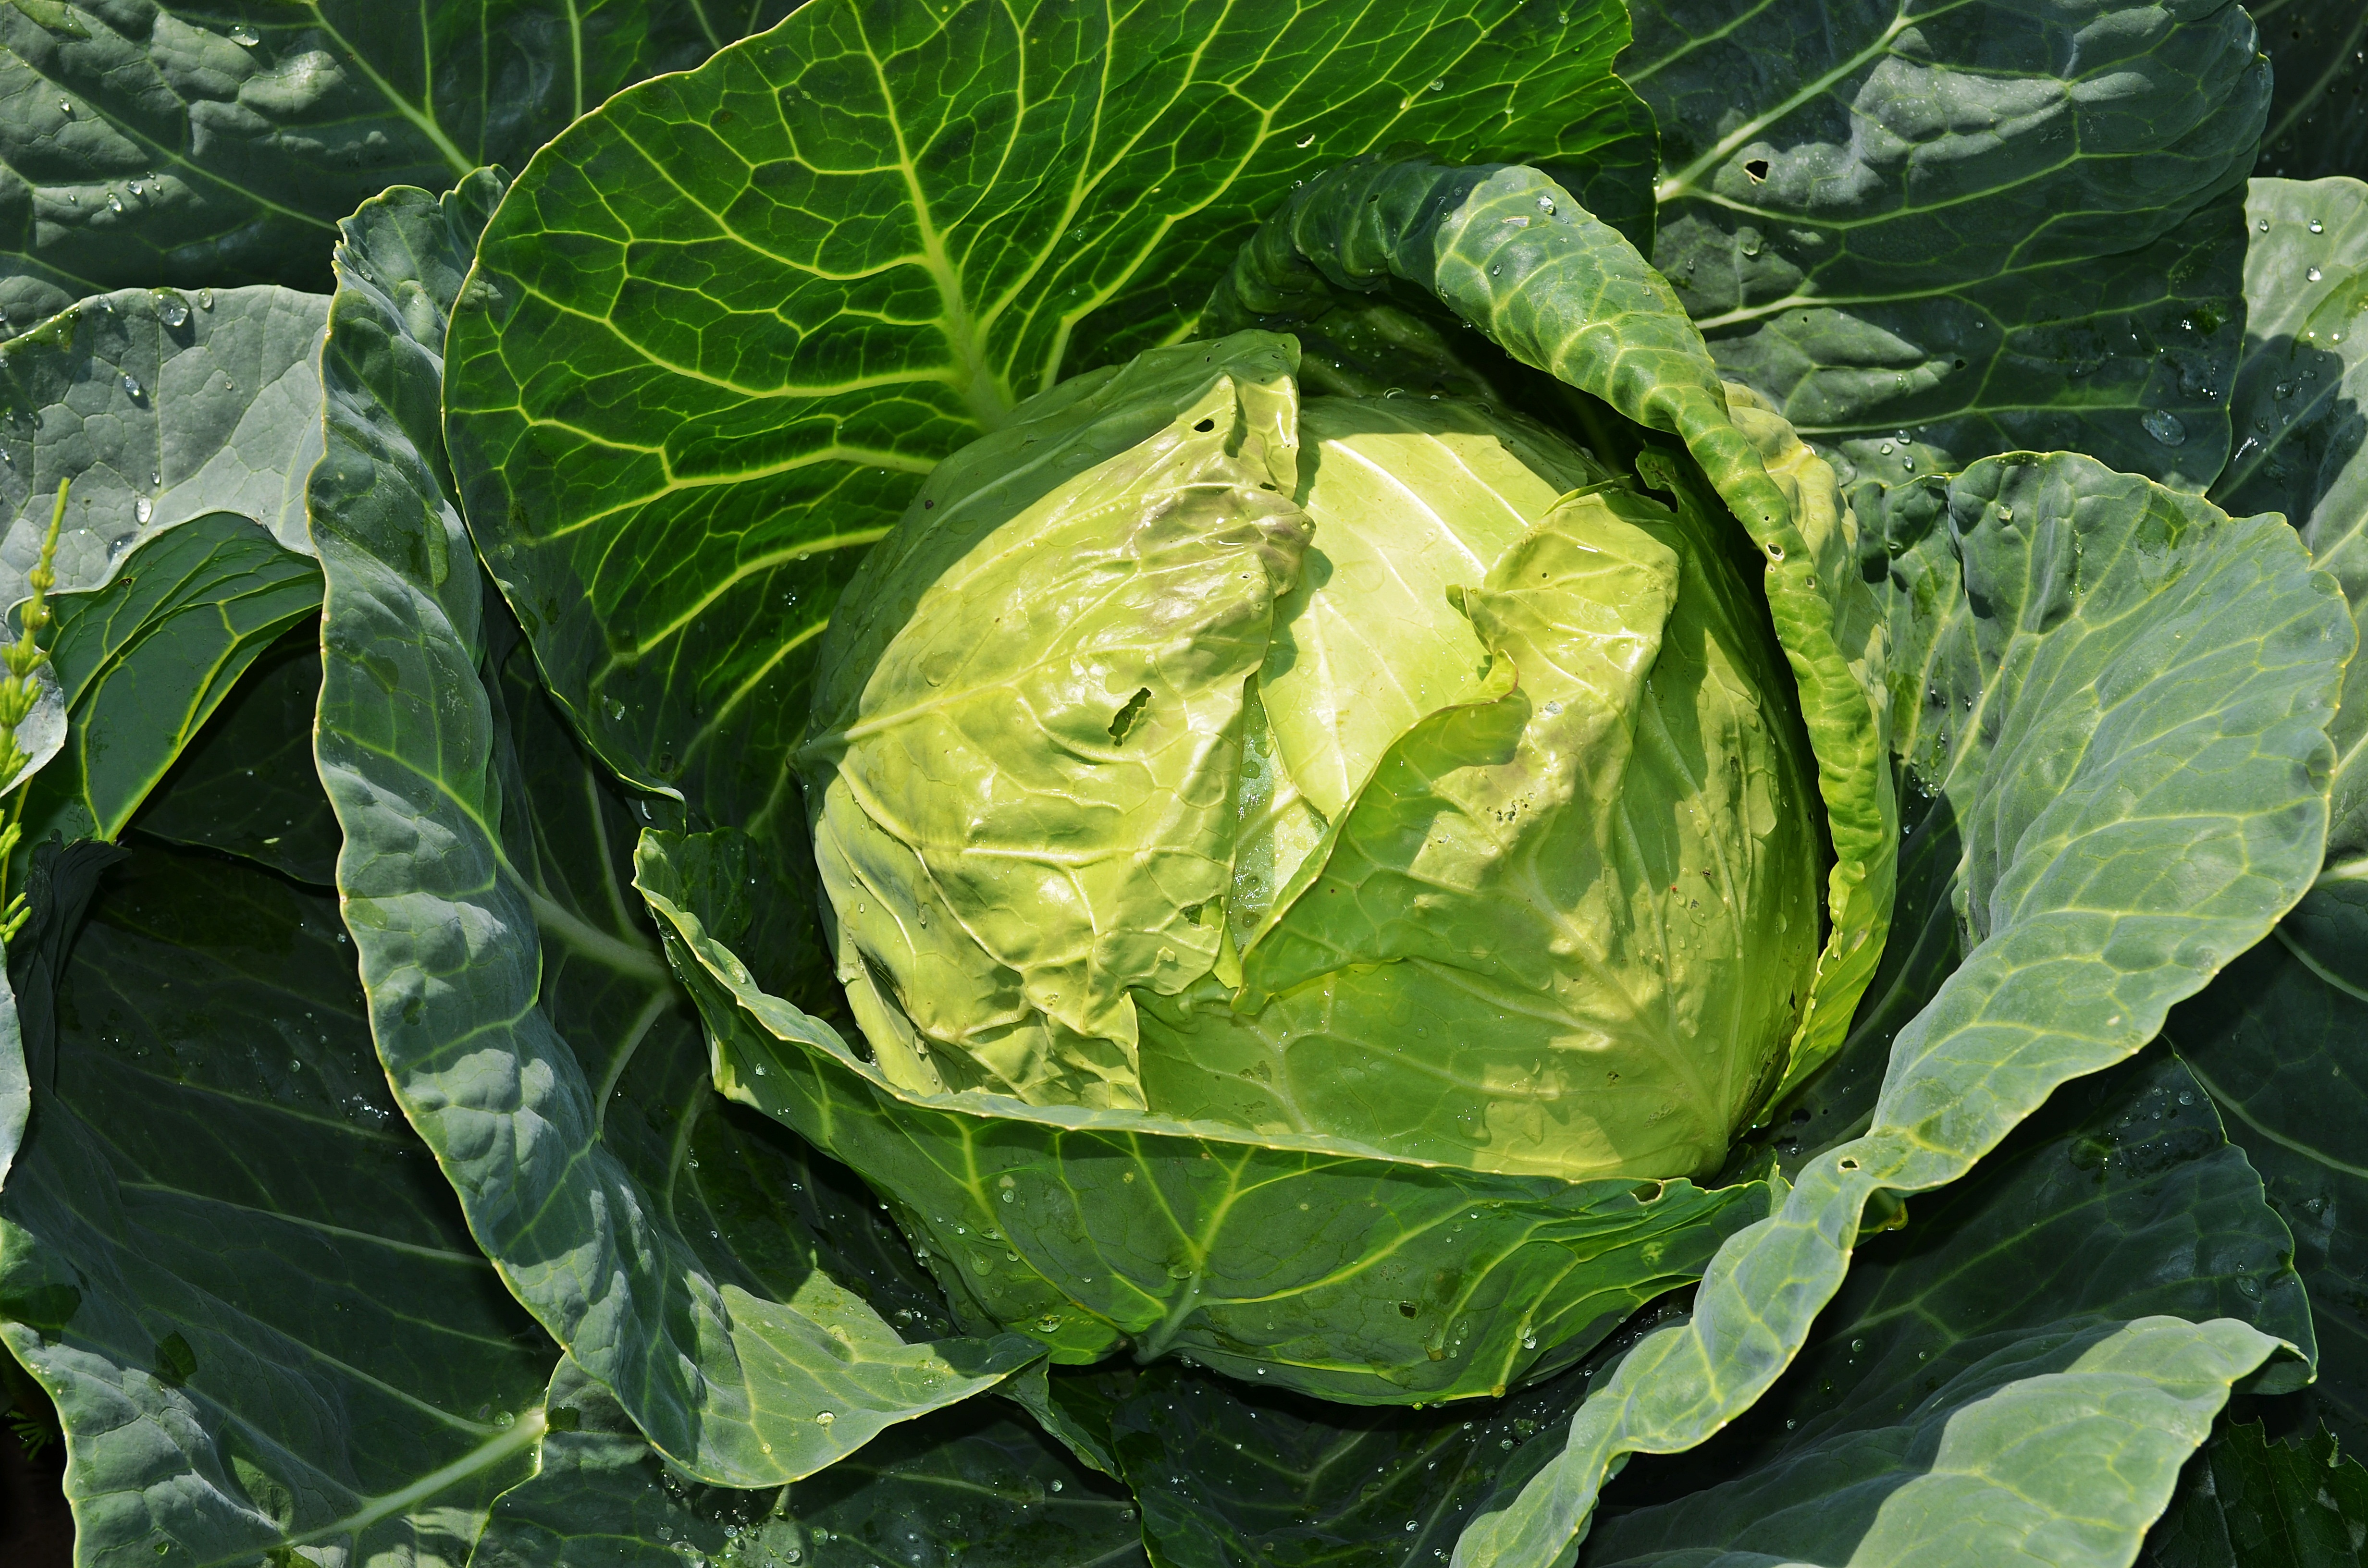
nature, leaf, food, green, produce, vegetable, natural, fresh, kitchen, agriculture, healthy, eat, health, eating, vegetables, healthy food, cabbage, vitamins, brassica, collard greens, a vegetable, chard, natural food, savoy cabbage, green food, single vegetable, mustard plant, leaf vegetable, komatsuna